4th Cavalry Regiment (United States)

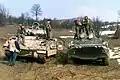
A Russian BTR-80 next to a 4th Cavalry Regiment M2 Bradley Fighting Vehicle during a joint patrol of Zvornik, February 1996

In 1995, 3-4 Cavalry deployed to Bosnia and Herzegovina, (along with 1-1 Cavalry from Buedingen, Germany, under 1st Armored Division) supporting the peace enforcement mission set forth by the Dayton Peace Accord, for a period of eleven months at Camp Molly, Camp Alicia called the "Dog Pound" near Kalesija and Eagle Camp at Tuzla Main. While deployed, 3-4 Cavalry was re-flagged to 1-4 Cavalry and from 3rd Infantry to 1st Infantry at the Division level.